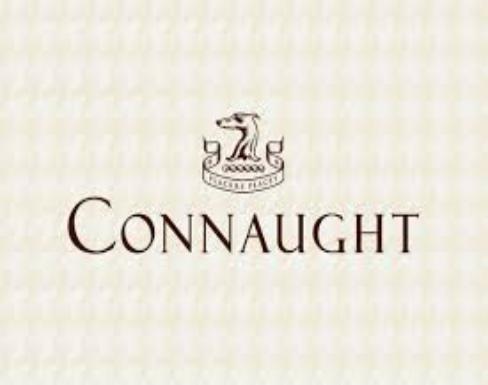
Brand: Connaught
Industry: Others